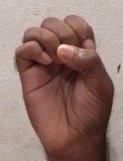
ASL sign: E